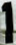
Number: 1